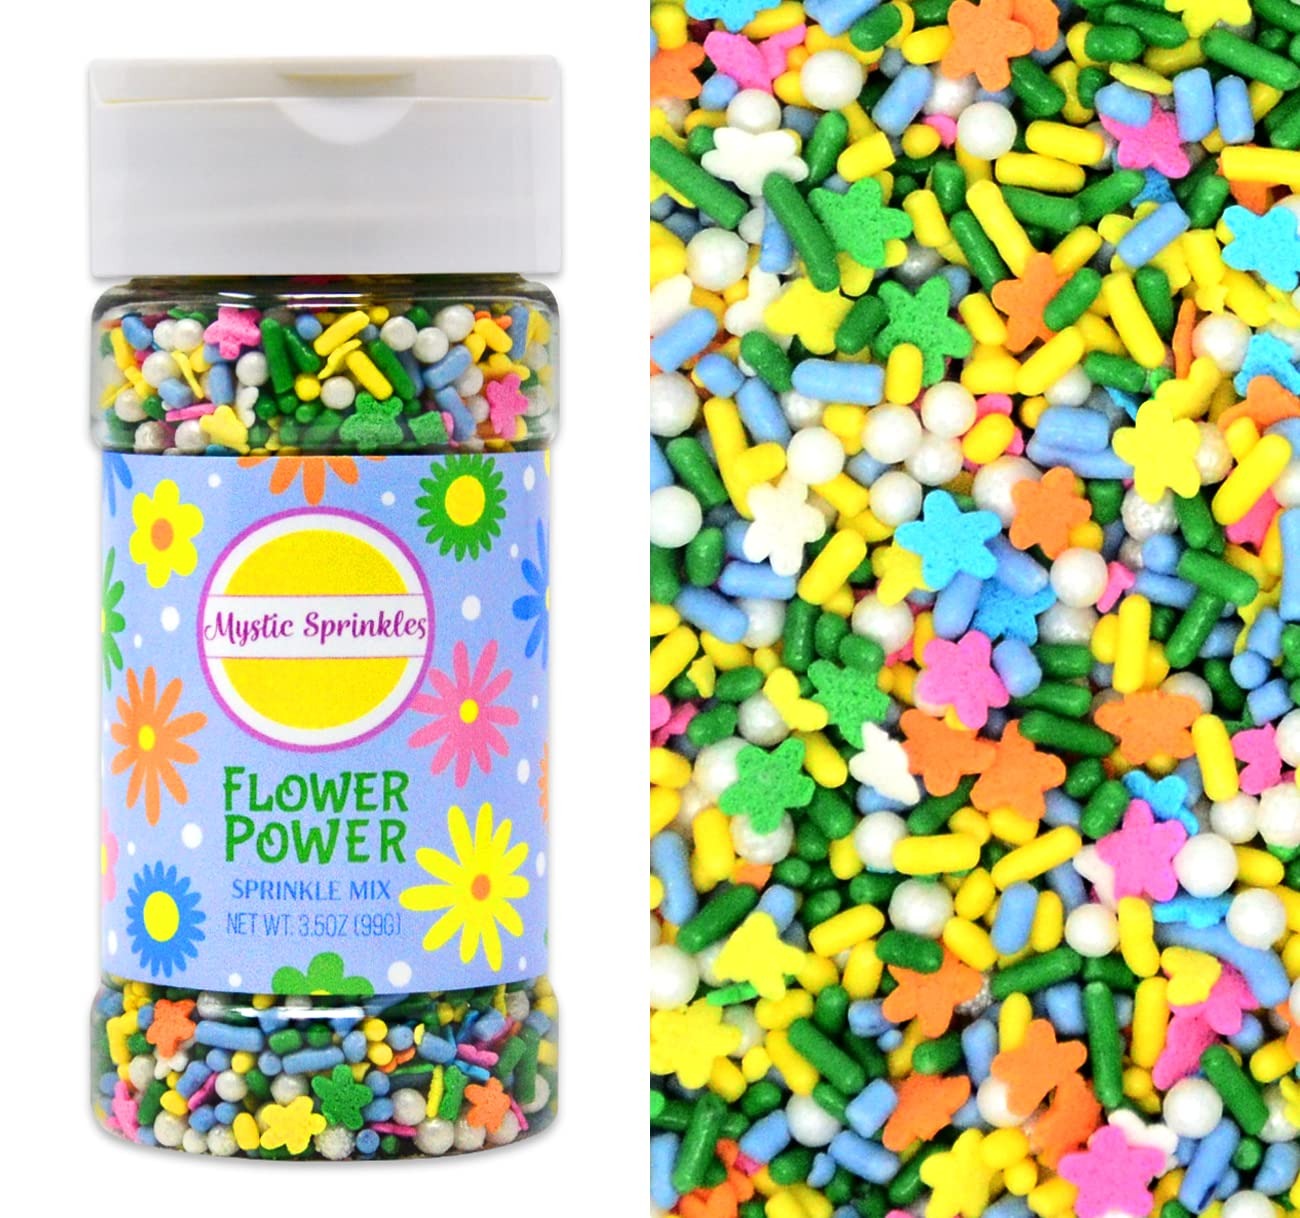
Item Name: Mystic Sprinkles Spring Sprinkle Mixes (Flower Power Sprinkle Mix 3.5oz)
Bullet Point 1: Choose from many festive options!
Bullet Point 2: Takes all of your sweet treats to the next level!
Bullet Point 3: Made in the USA
Bullet Point 4: Makes a GREAT gift!
Product Description: Spring Sprinkle Mixes from Mystic Sprinkles are just what you need to take all of your treats to the next level! Choose from a variety of festive options, ready to top cookies, cupcakes, brownies, ice cream and more!
Value: 1.0
Unit: Count

Price: 9.99